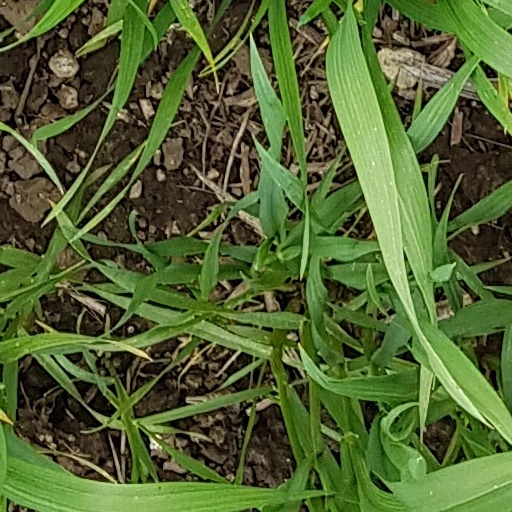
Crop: wheat